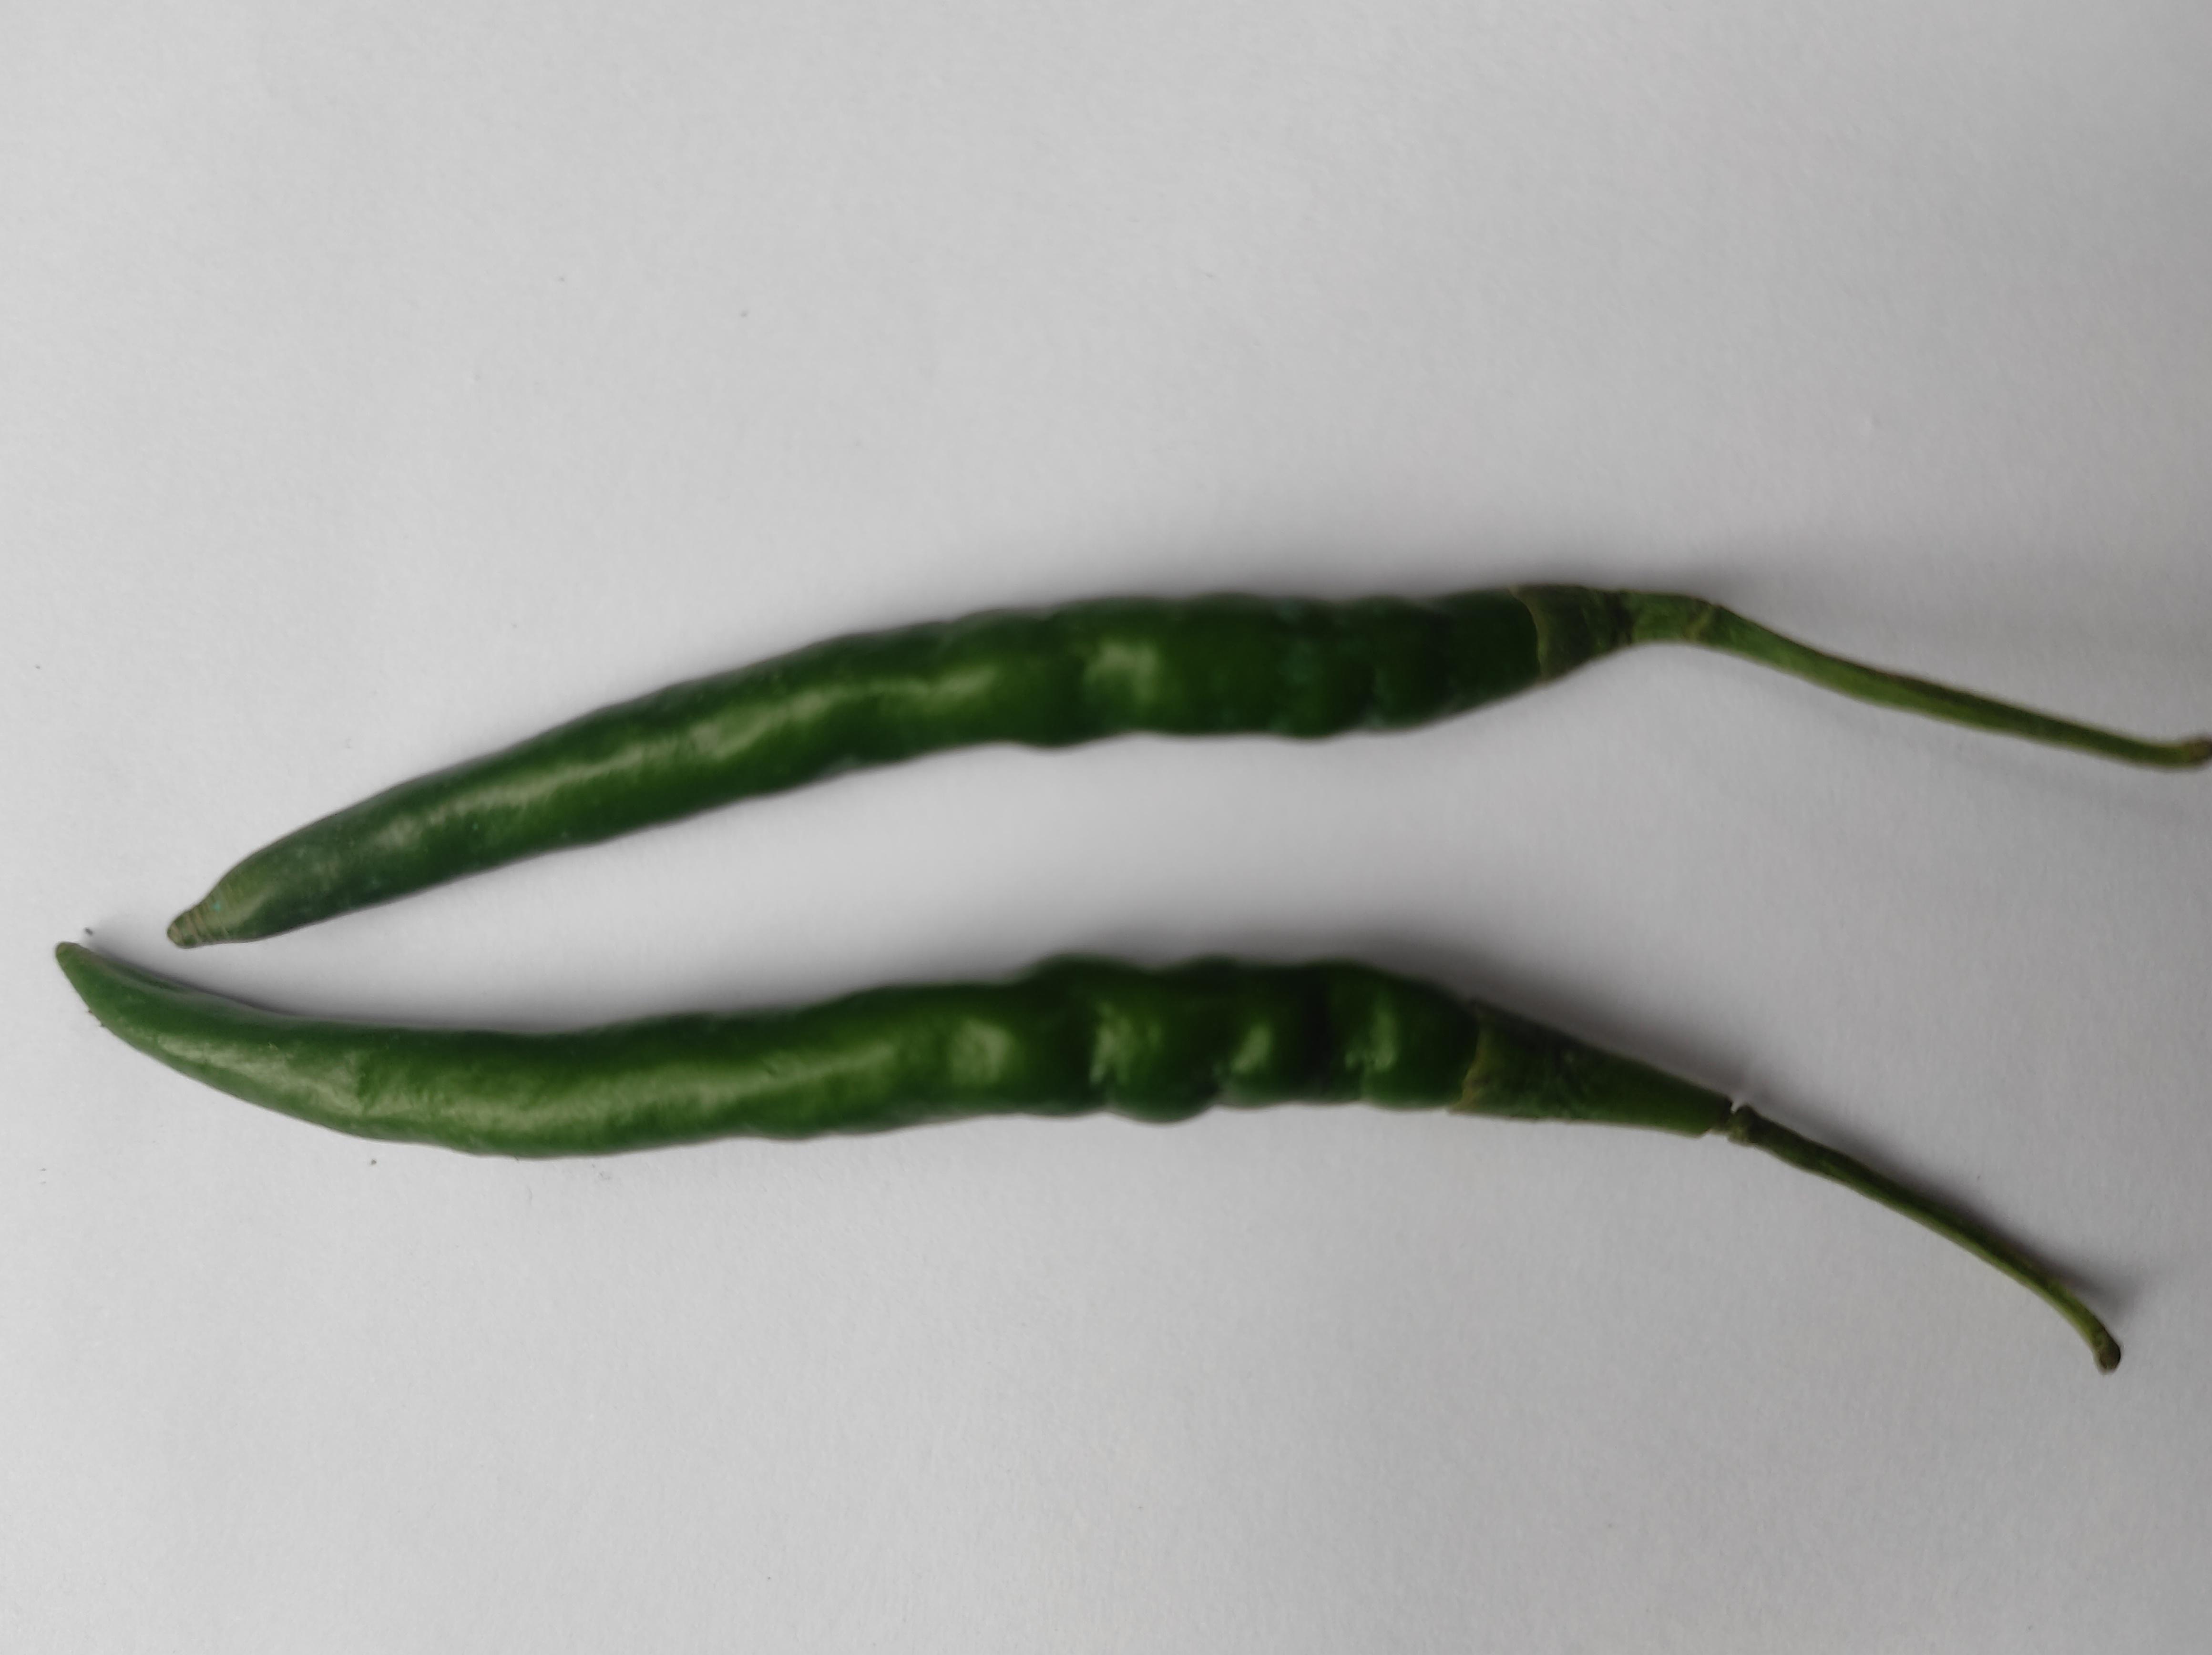
Label: Green Chili